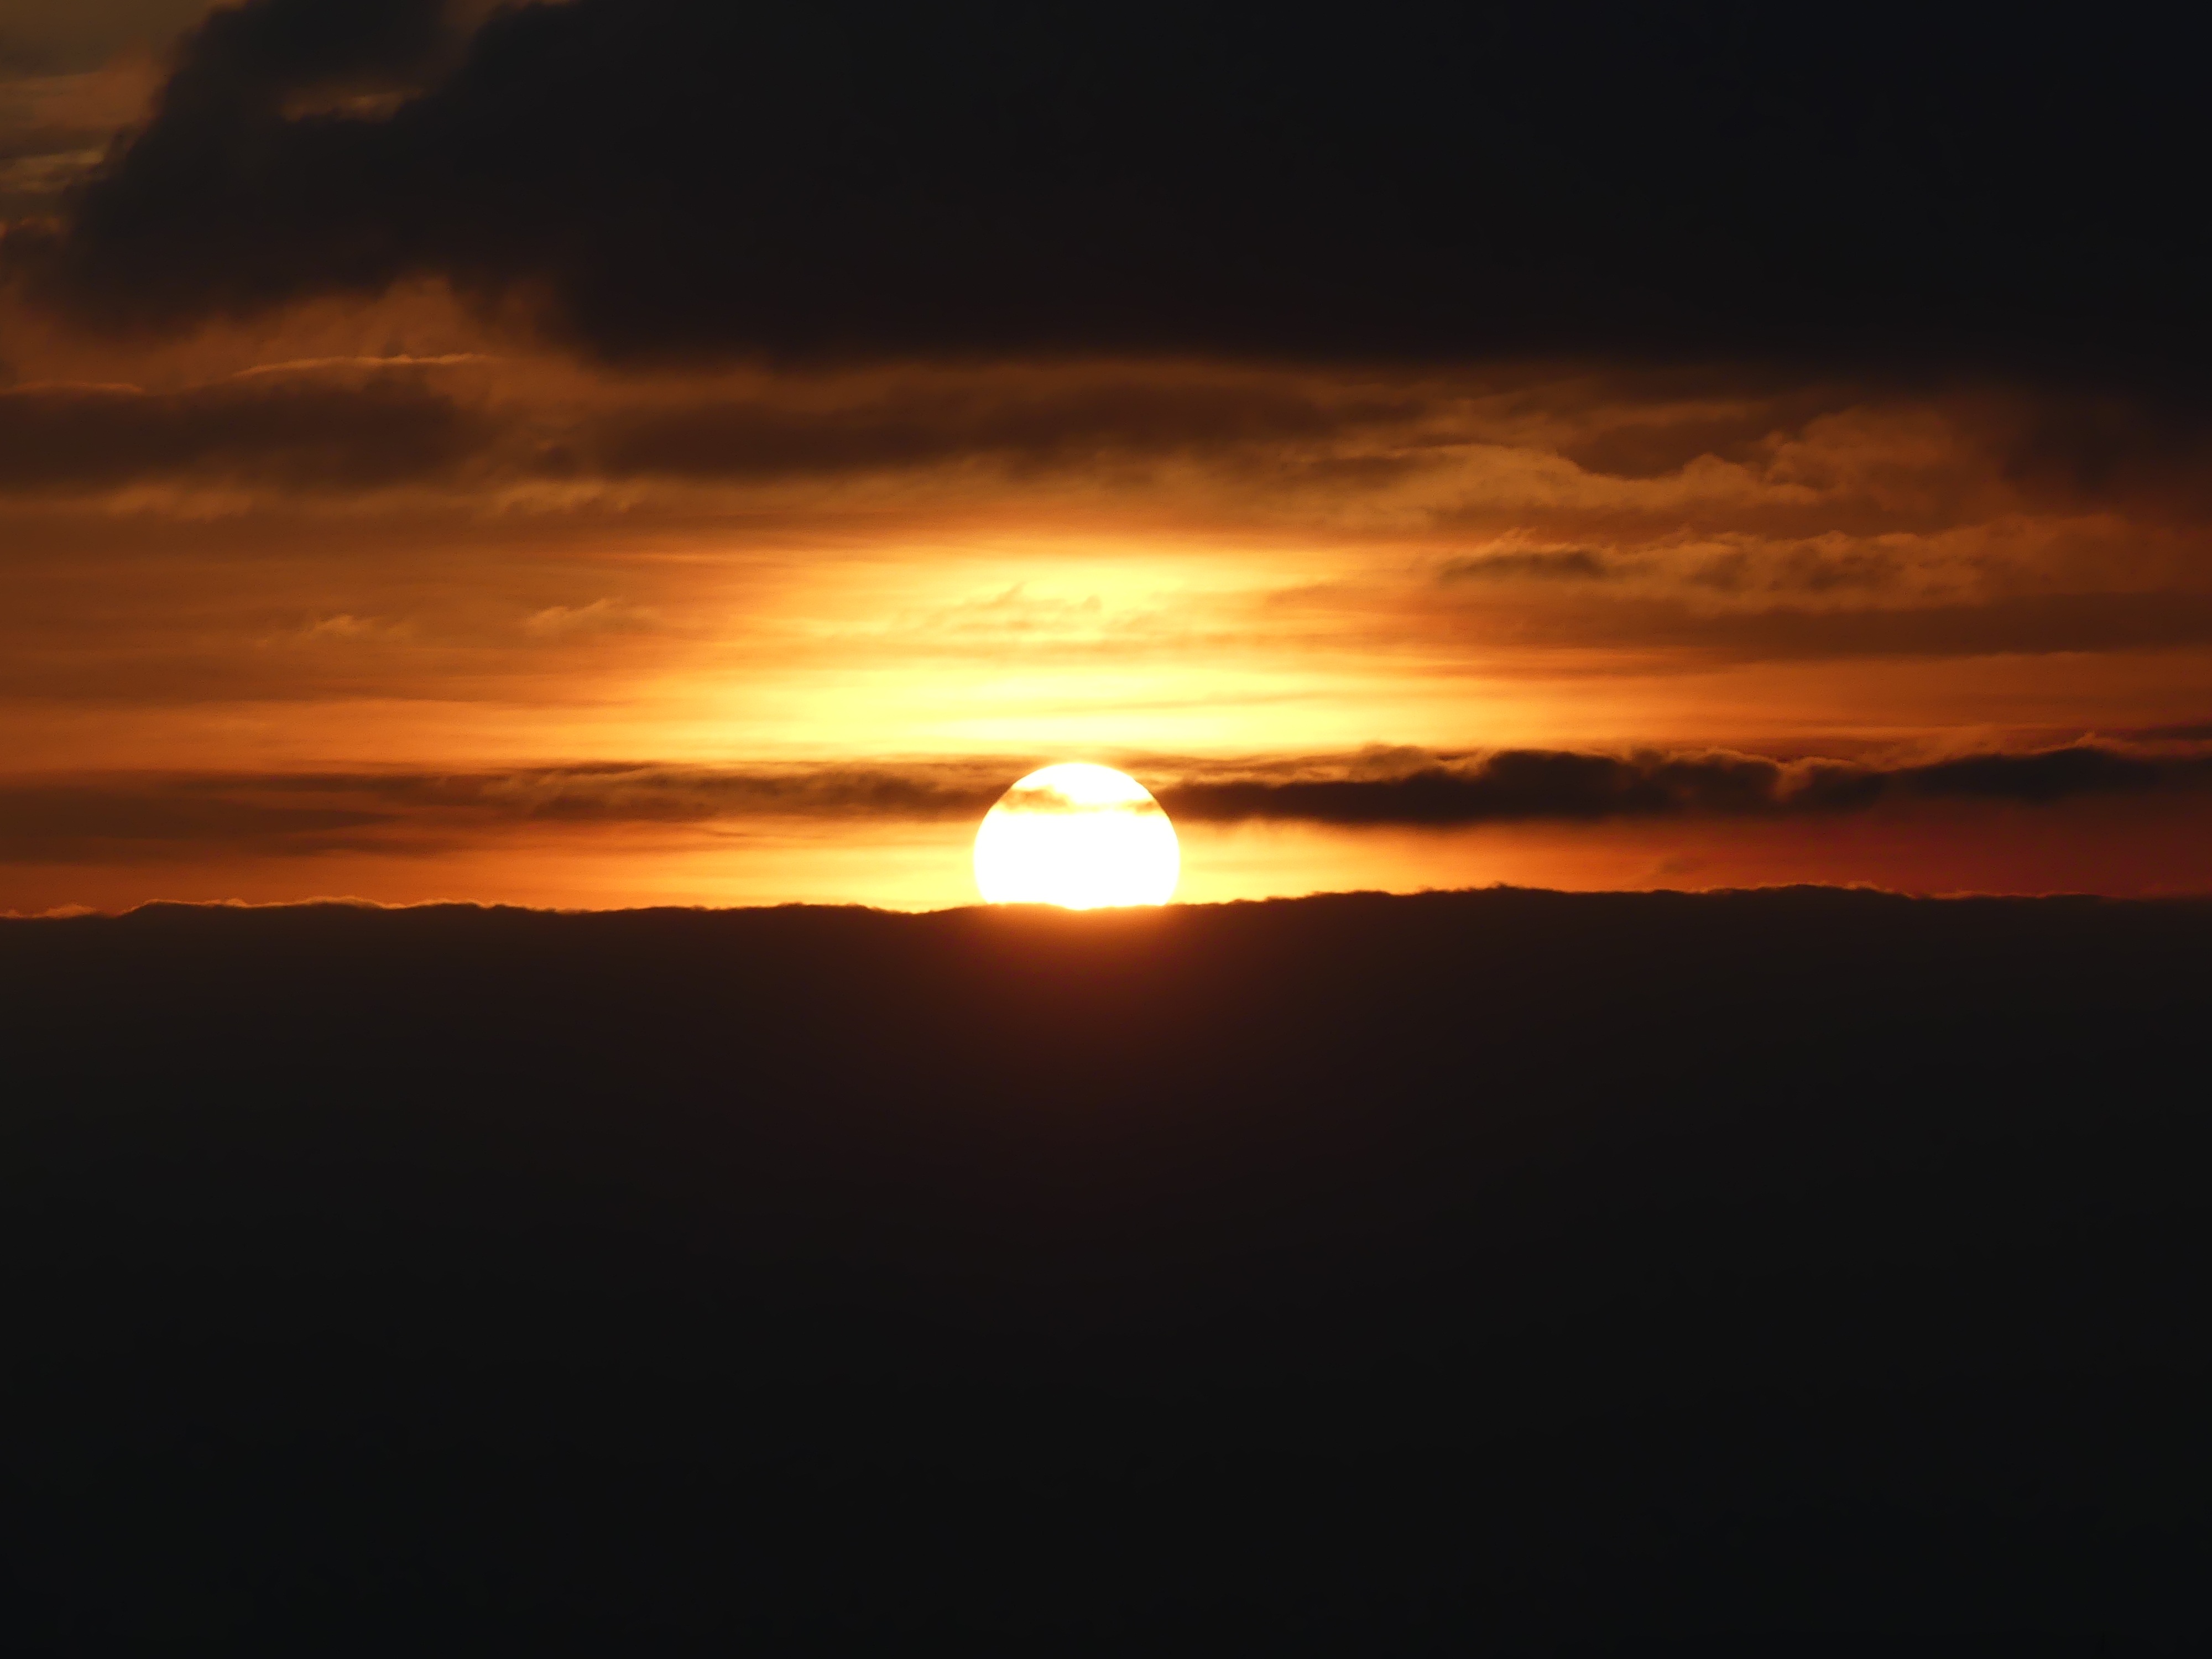
horizon, cloud, sky, sun, sunrise, sunset, sunlight, morning, dawn, atmosphere, dusk, evening, sink, rays, afterglow, astronomical object, red sky at morning